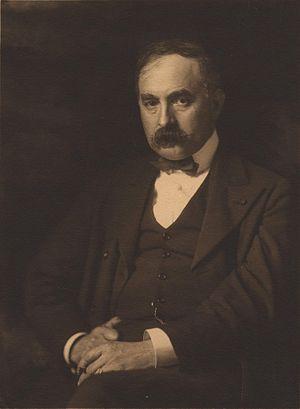
Julius Garibaldi Melchers est un artiste américain. Il est l'un des leaders américains du naturalisme.